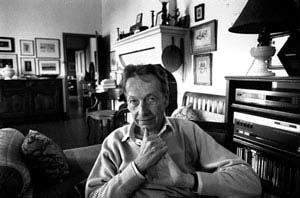
Philippe Jaccottet